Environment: real
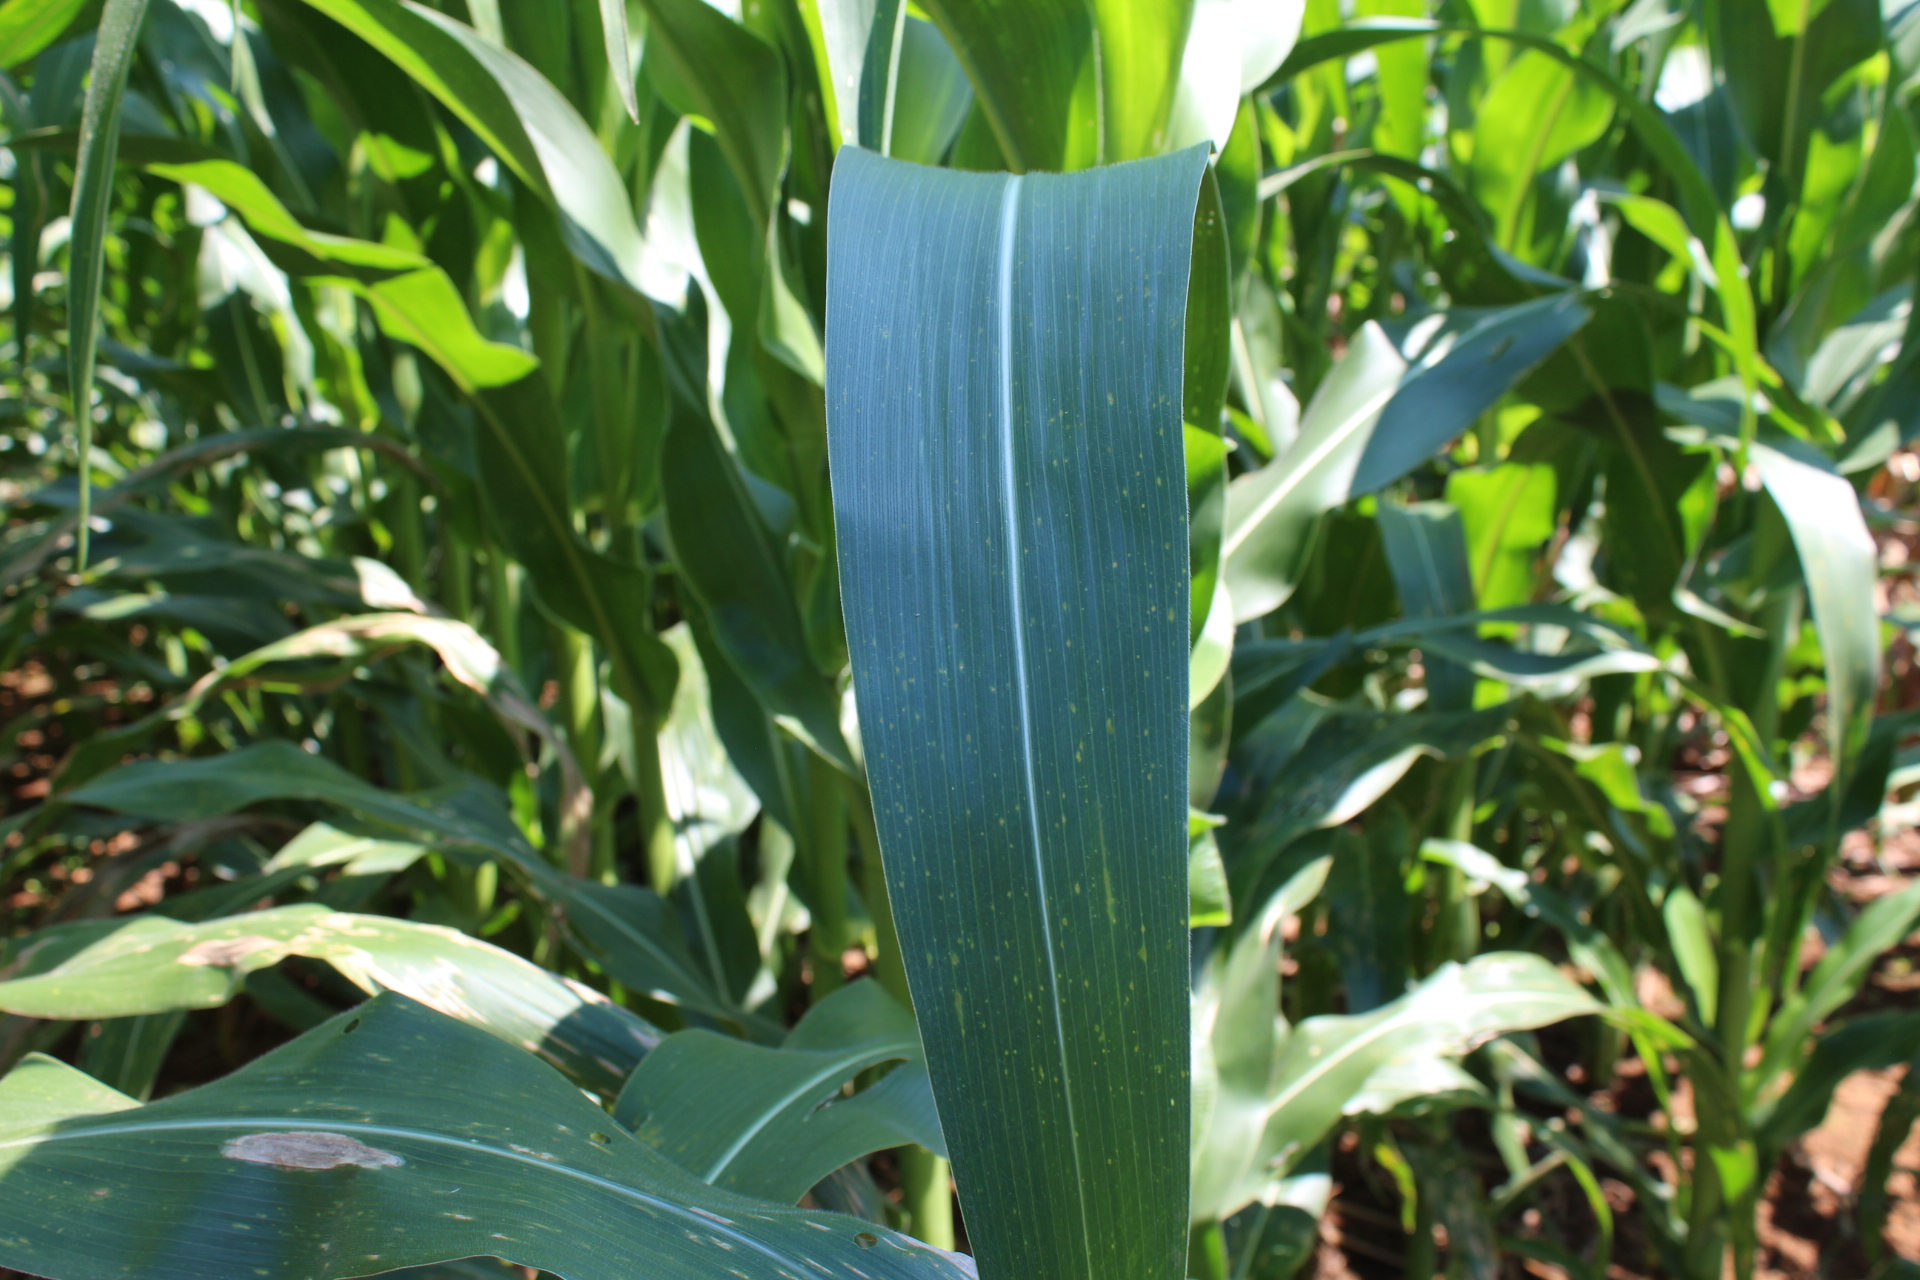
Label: gray_leaf_spot